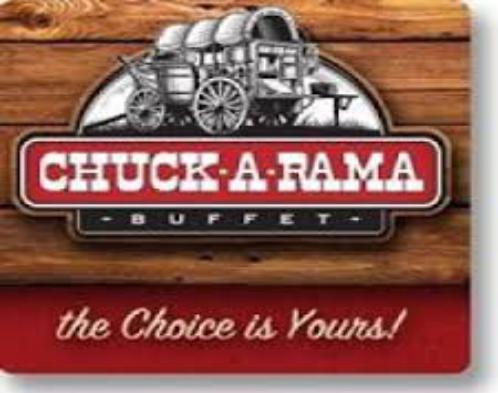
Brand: Chuck-A-Rama
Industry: Food